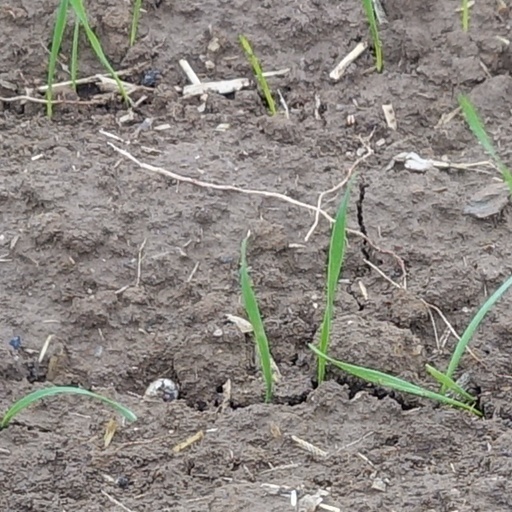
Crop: wheat